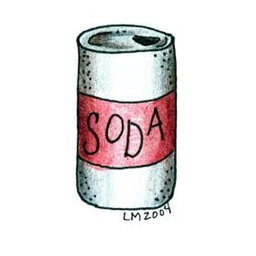
Label: cans